The Coon

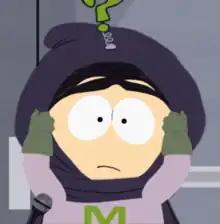
Mysterion unmasked at the end of the episode. Originally intended to have been a generic, unnamed classmate of the main characters, his identity is revealed in "Mysterion Rises".

"The Coon" was written and directed by series co-founder Trey Parker. It first aired on March 18, 2009 in the United States on Comedy Central. Like most "South Park" episodes, "The Coon" was first conceived by Parker and fellow co-founder Matt Stone within a week of the episode's broadcast date. Kenny, Kyle and Stan were originally planned to be made superheroes as well as Cartman, and for the episode to revolve around a group of superheroes in the style of "Watchmen", a graphic-novel-based film that had been released earlier that month. They started working on sketches of the other superhero costumes, but Cartman and his alter-ego, the Coon, were finished first. From the start, Parker and Stone wrote Cartman as caring more about his superhero image than fighting crime, but as they worked further on the episode, it began to take up more and more of the story until they decided to make Cartman the only superhero of the four boys.